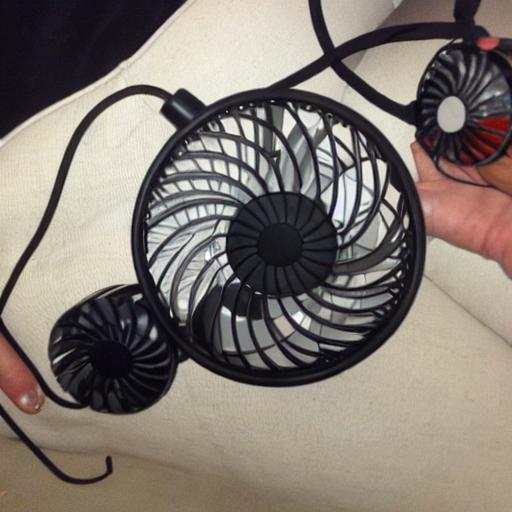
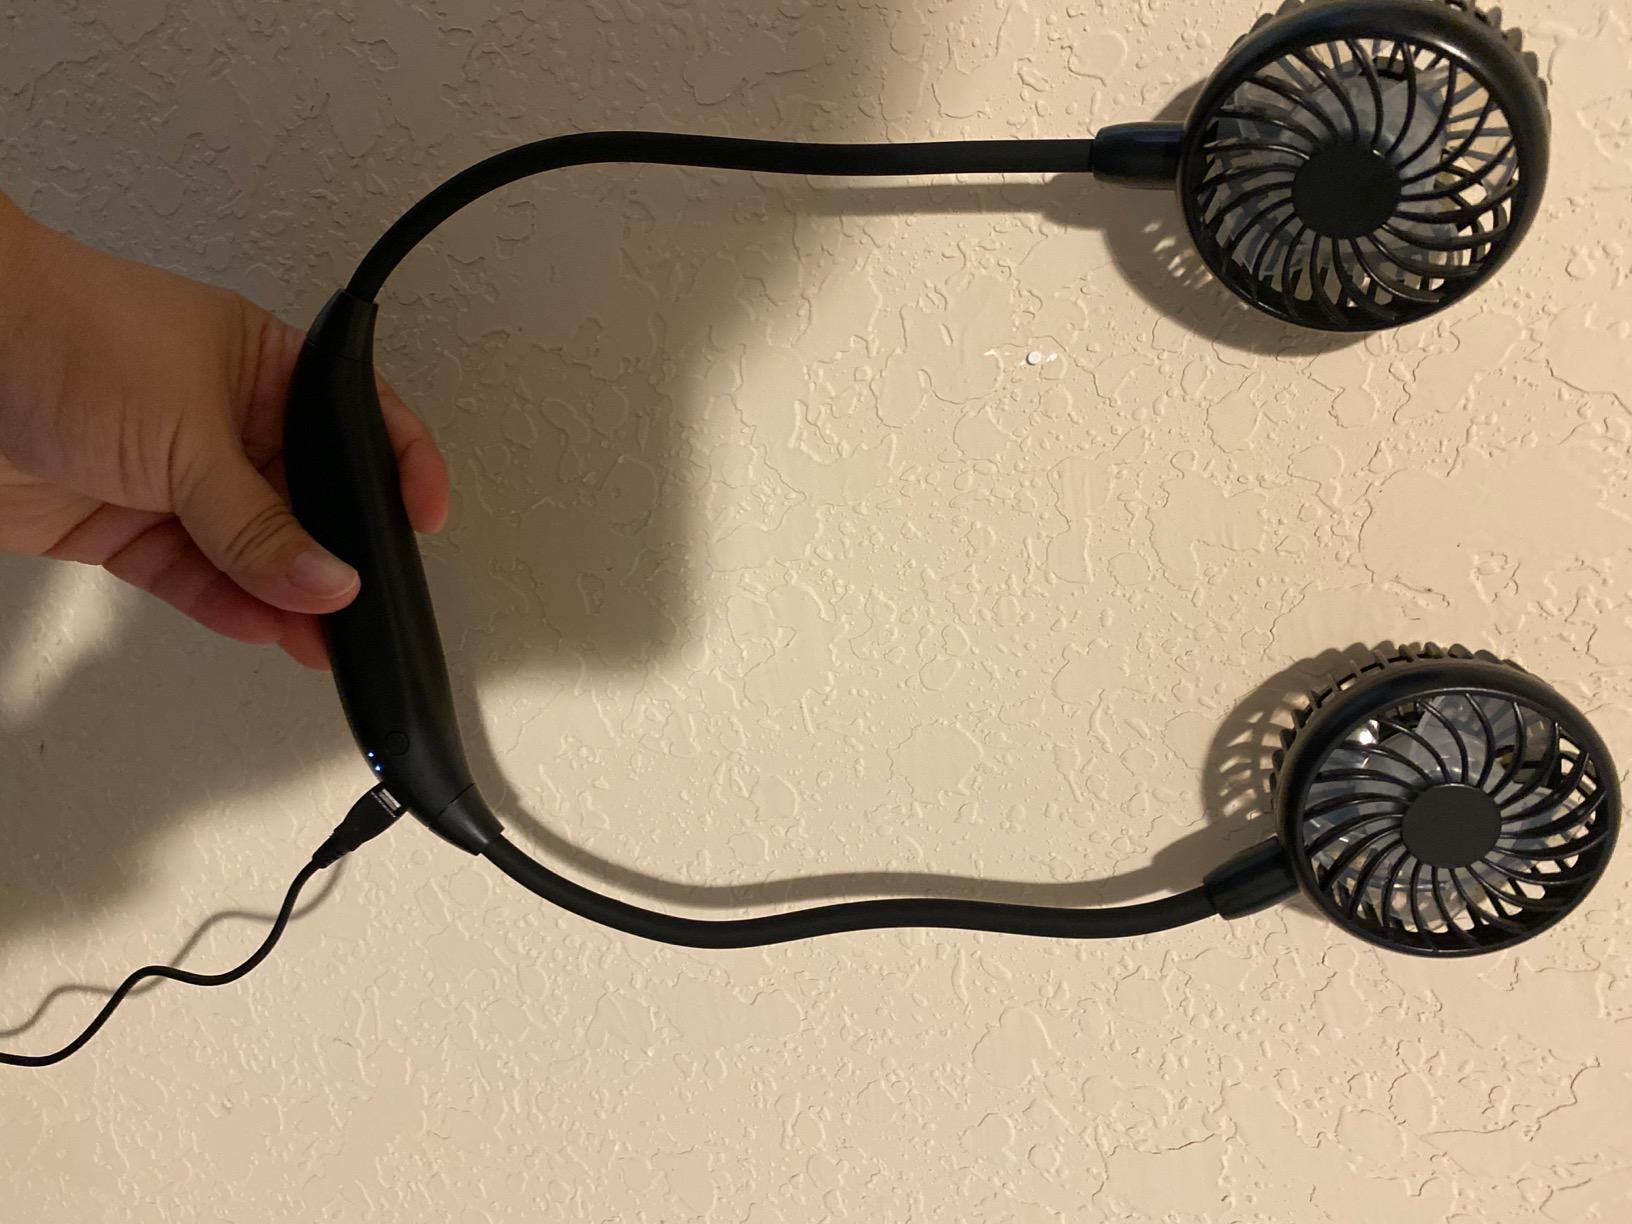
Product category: fan
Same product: no